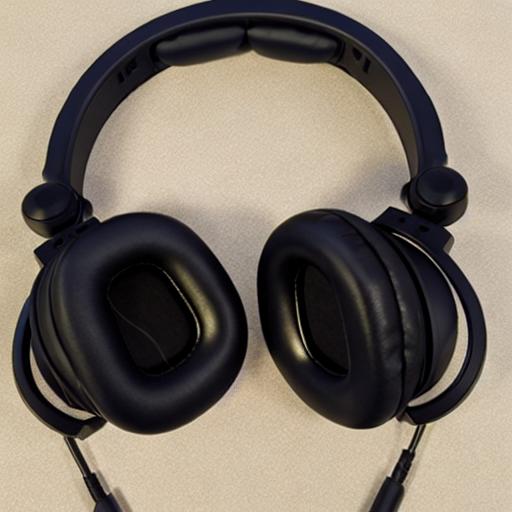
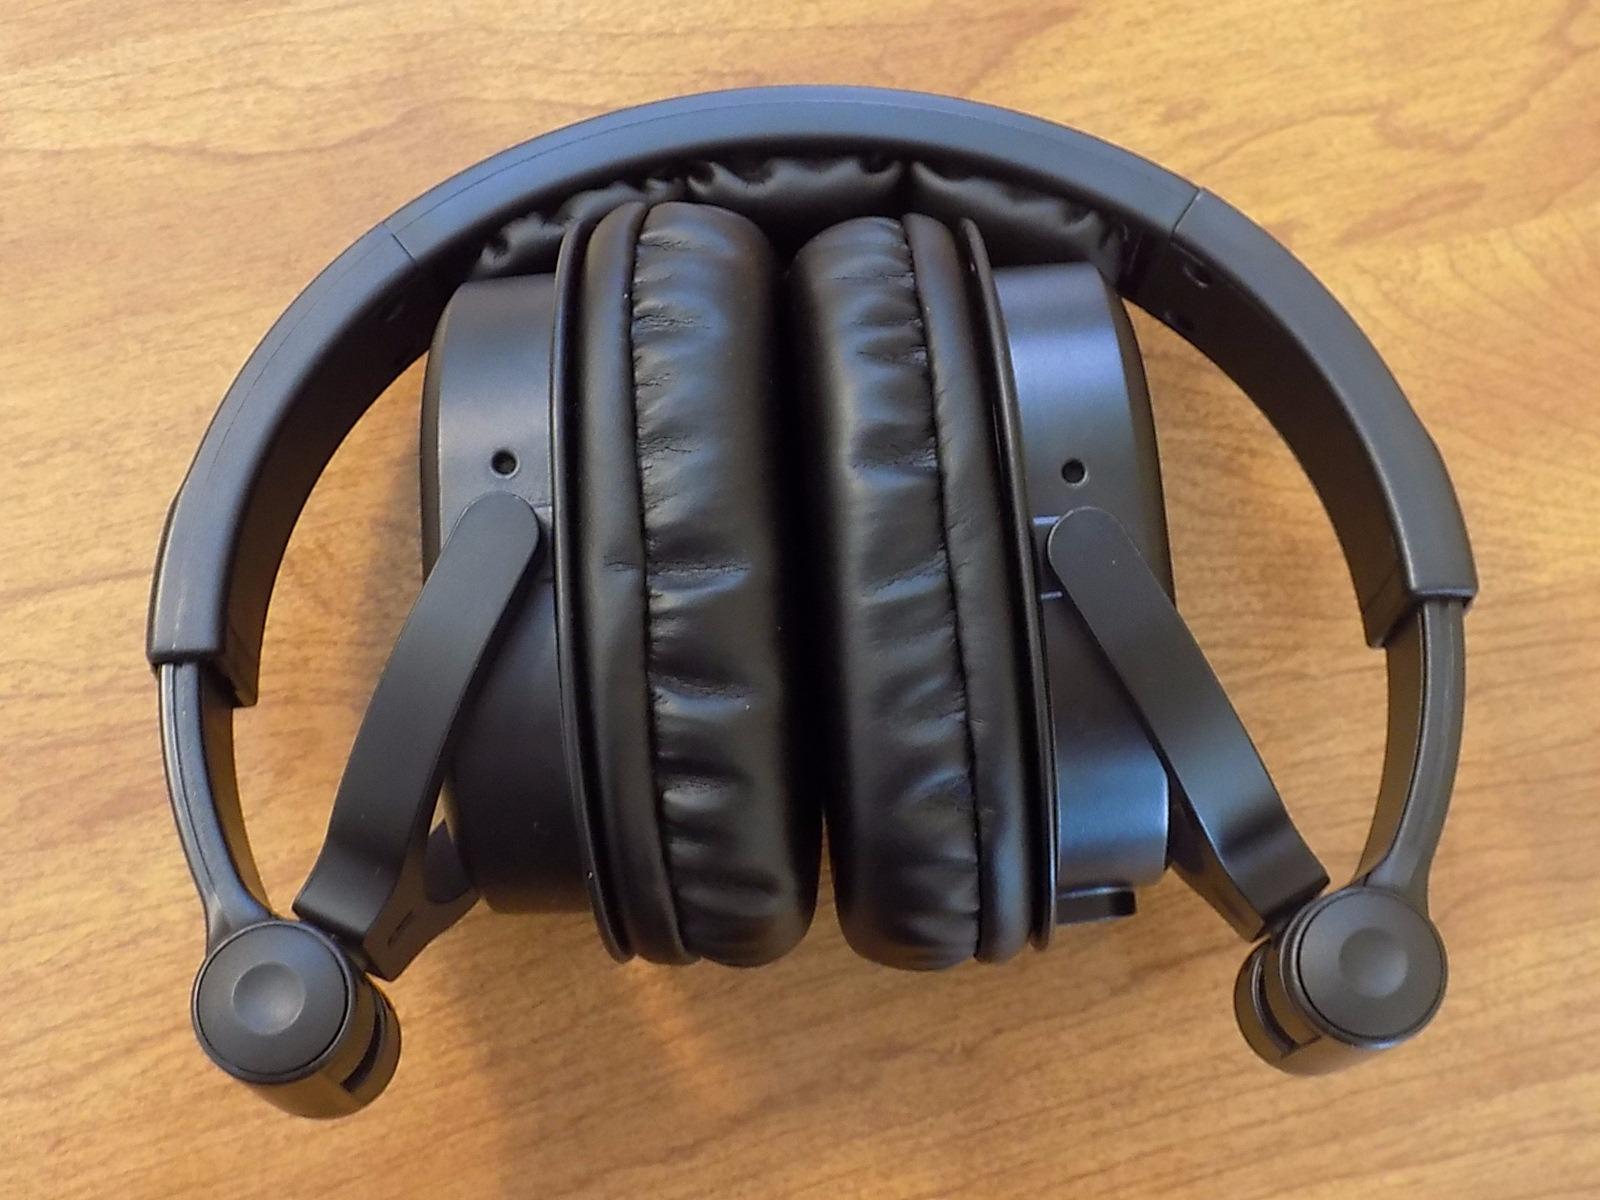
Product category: headphones
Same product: no